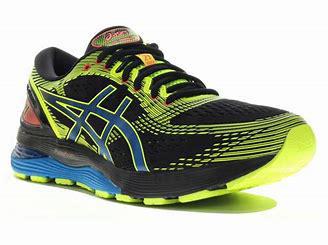
Brand: Asics
Model: Gel Nimbus 21